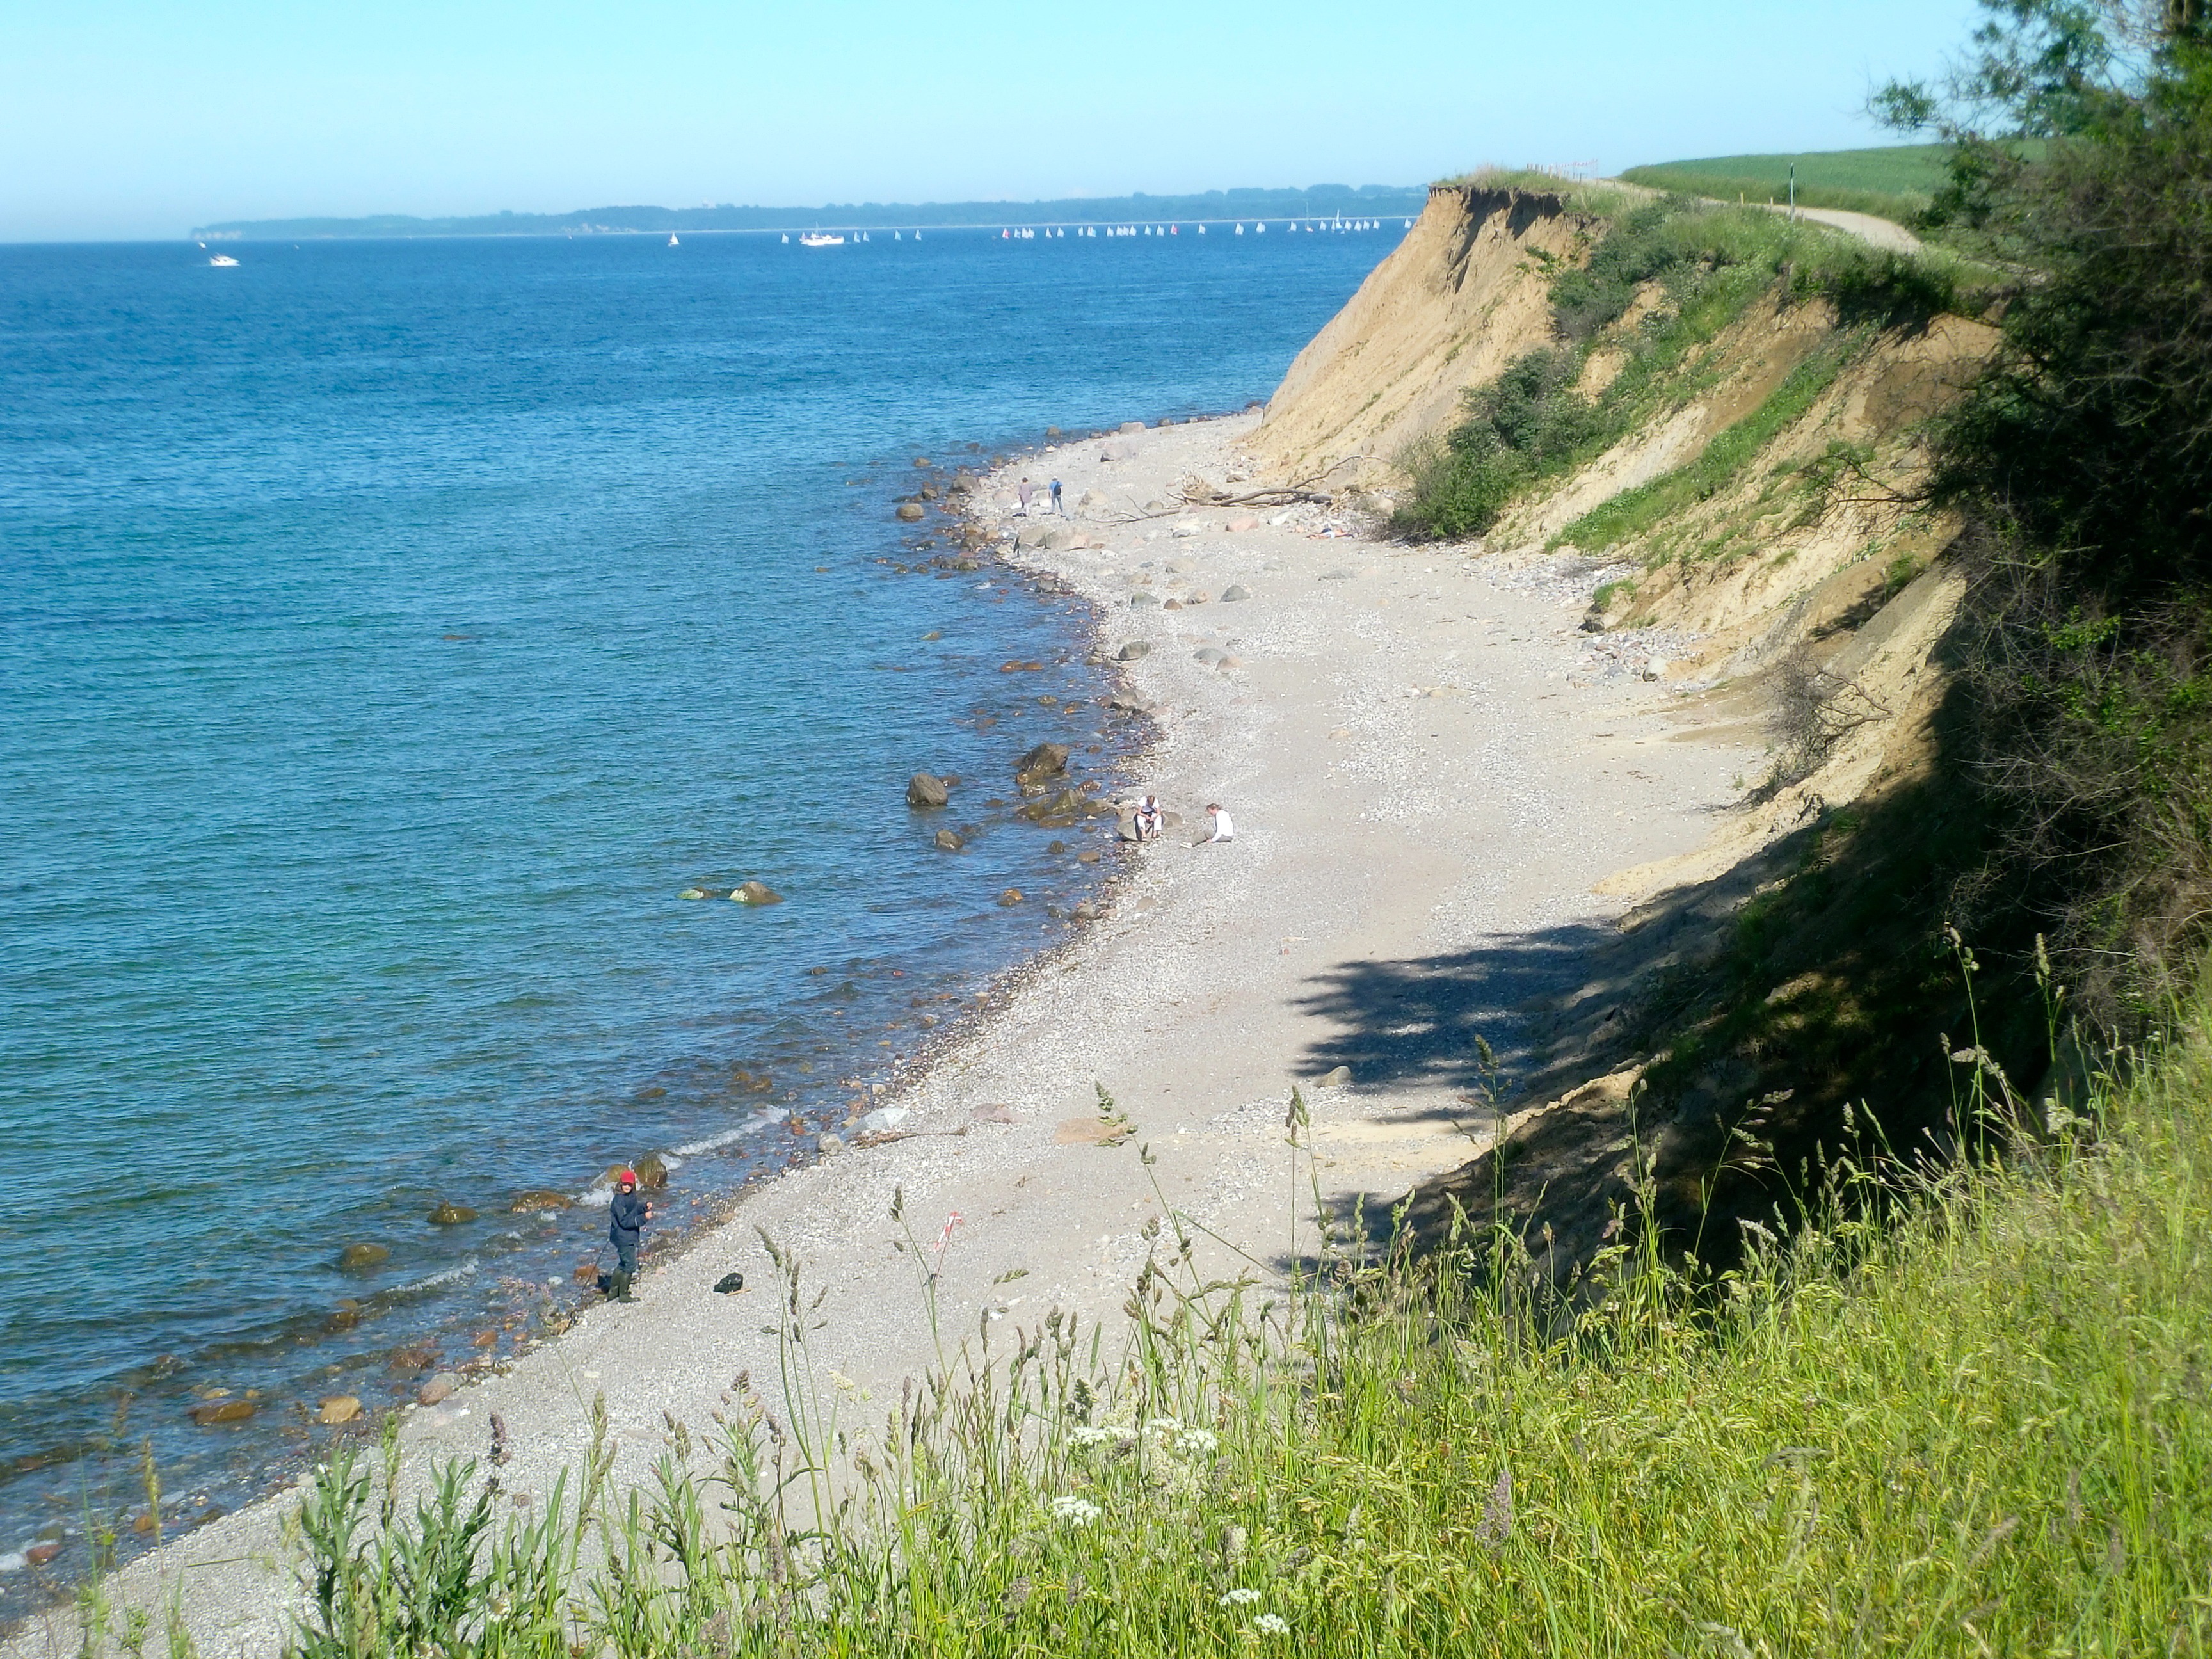
beach, landscape, sea, coast, water, nature, ocean, sky, shore, vacation, cliff, cove, bay, terrain, body of water, relaxation, idyll, cape, baltic sea, on the go, landform, geographical feature